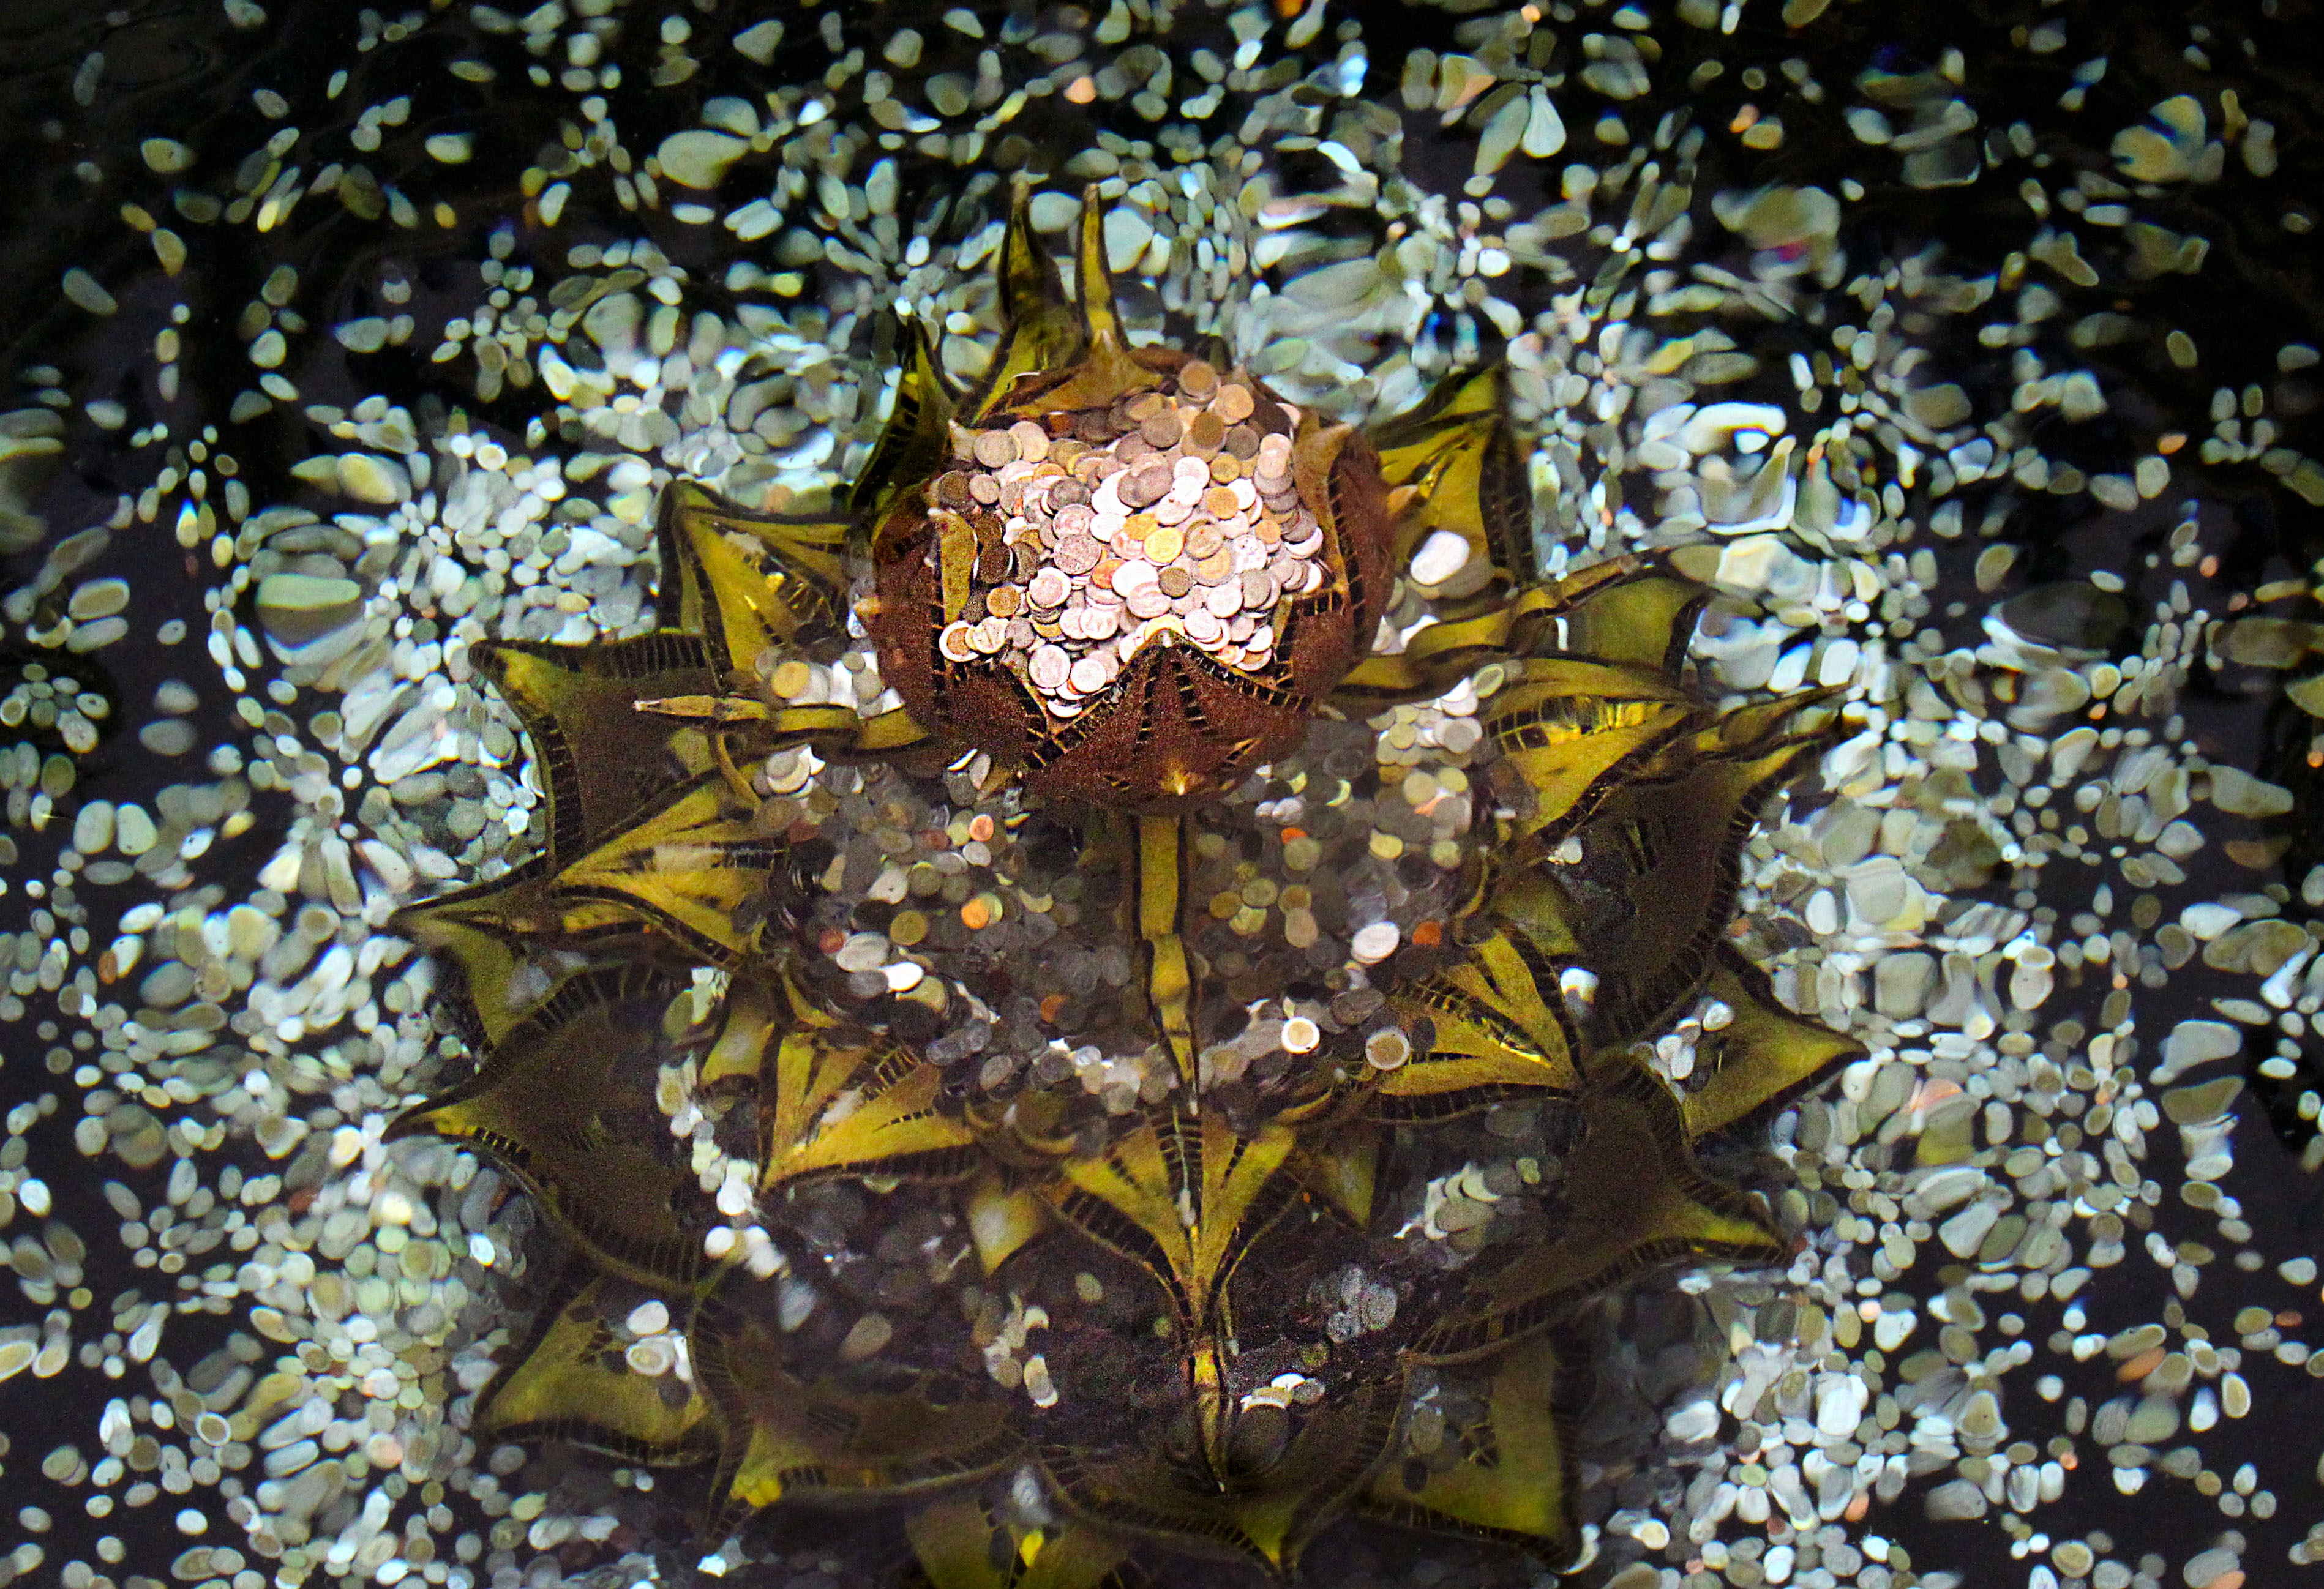
creative, glowing, texture, leaf, flower, wish, decoration, pattern, autumn, glow, colorful, flora, modern, futuristic, sparkle, background, design, decorative, bright, well, fantasy, magic, shiny, backdrop, effect, macro photography, colorful background, color background, wishing well